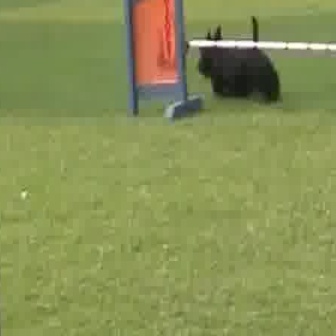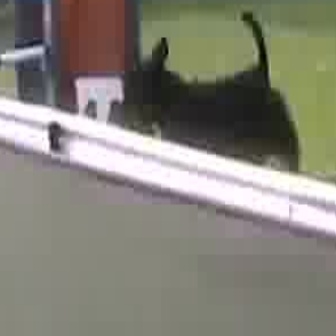
  Please identify the target specified by the bounding box [195,15,279,99] in the first image and locate it in the second image. Return the coordinates in [x_min,y_min,x_max,y_max] format.
Answer: [120,9,297,186]